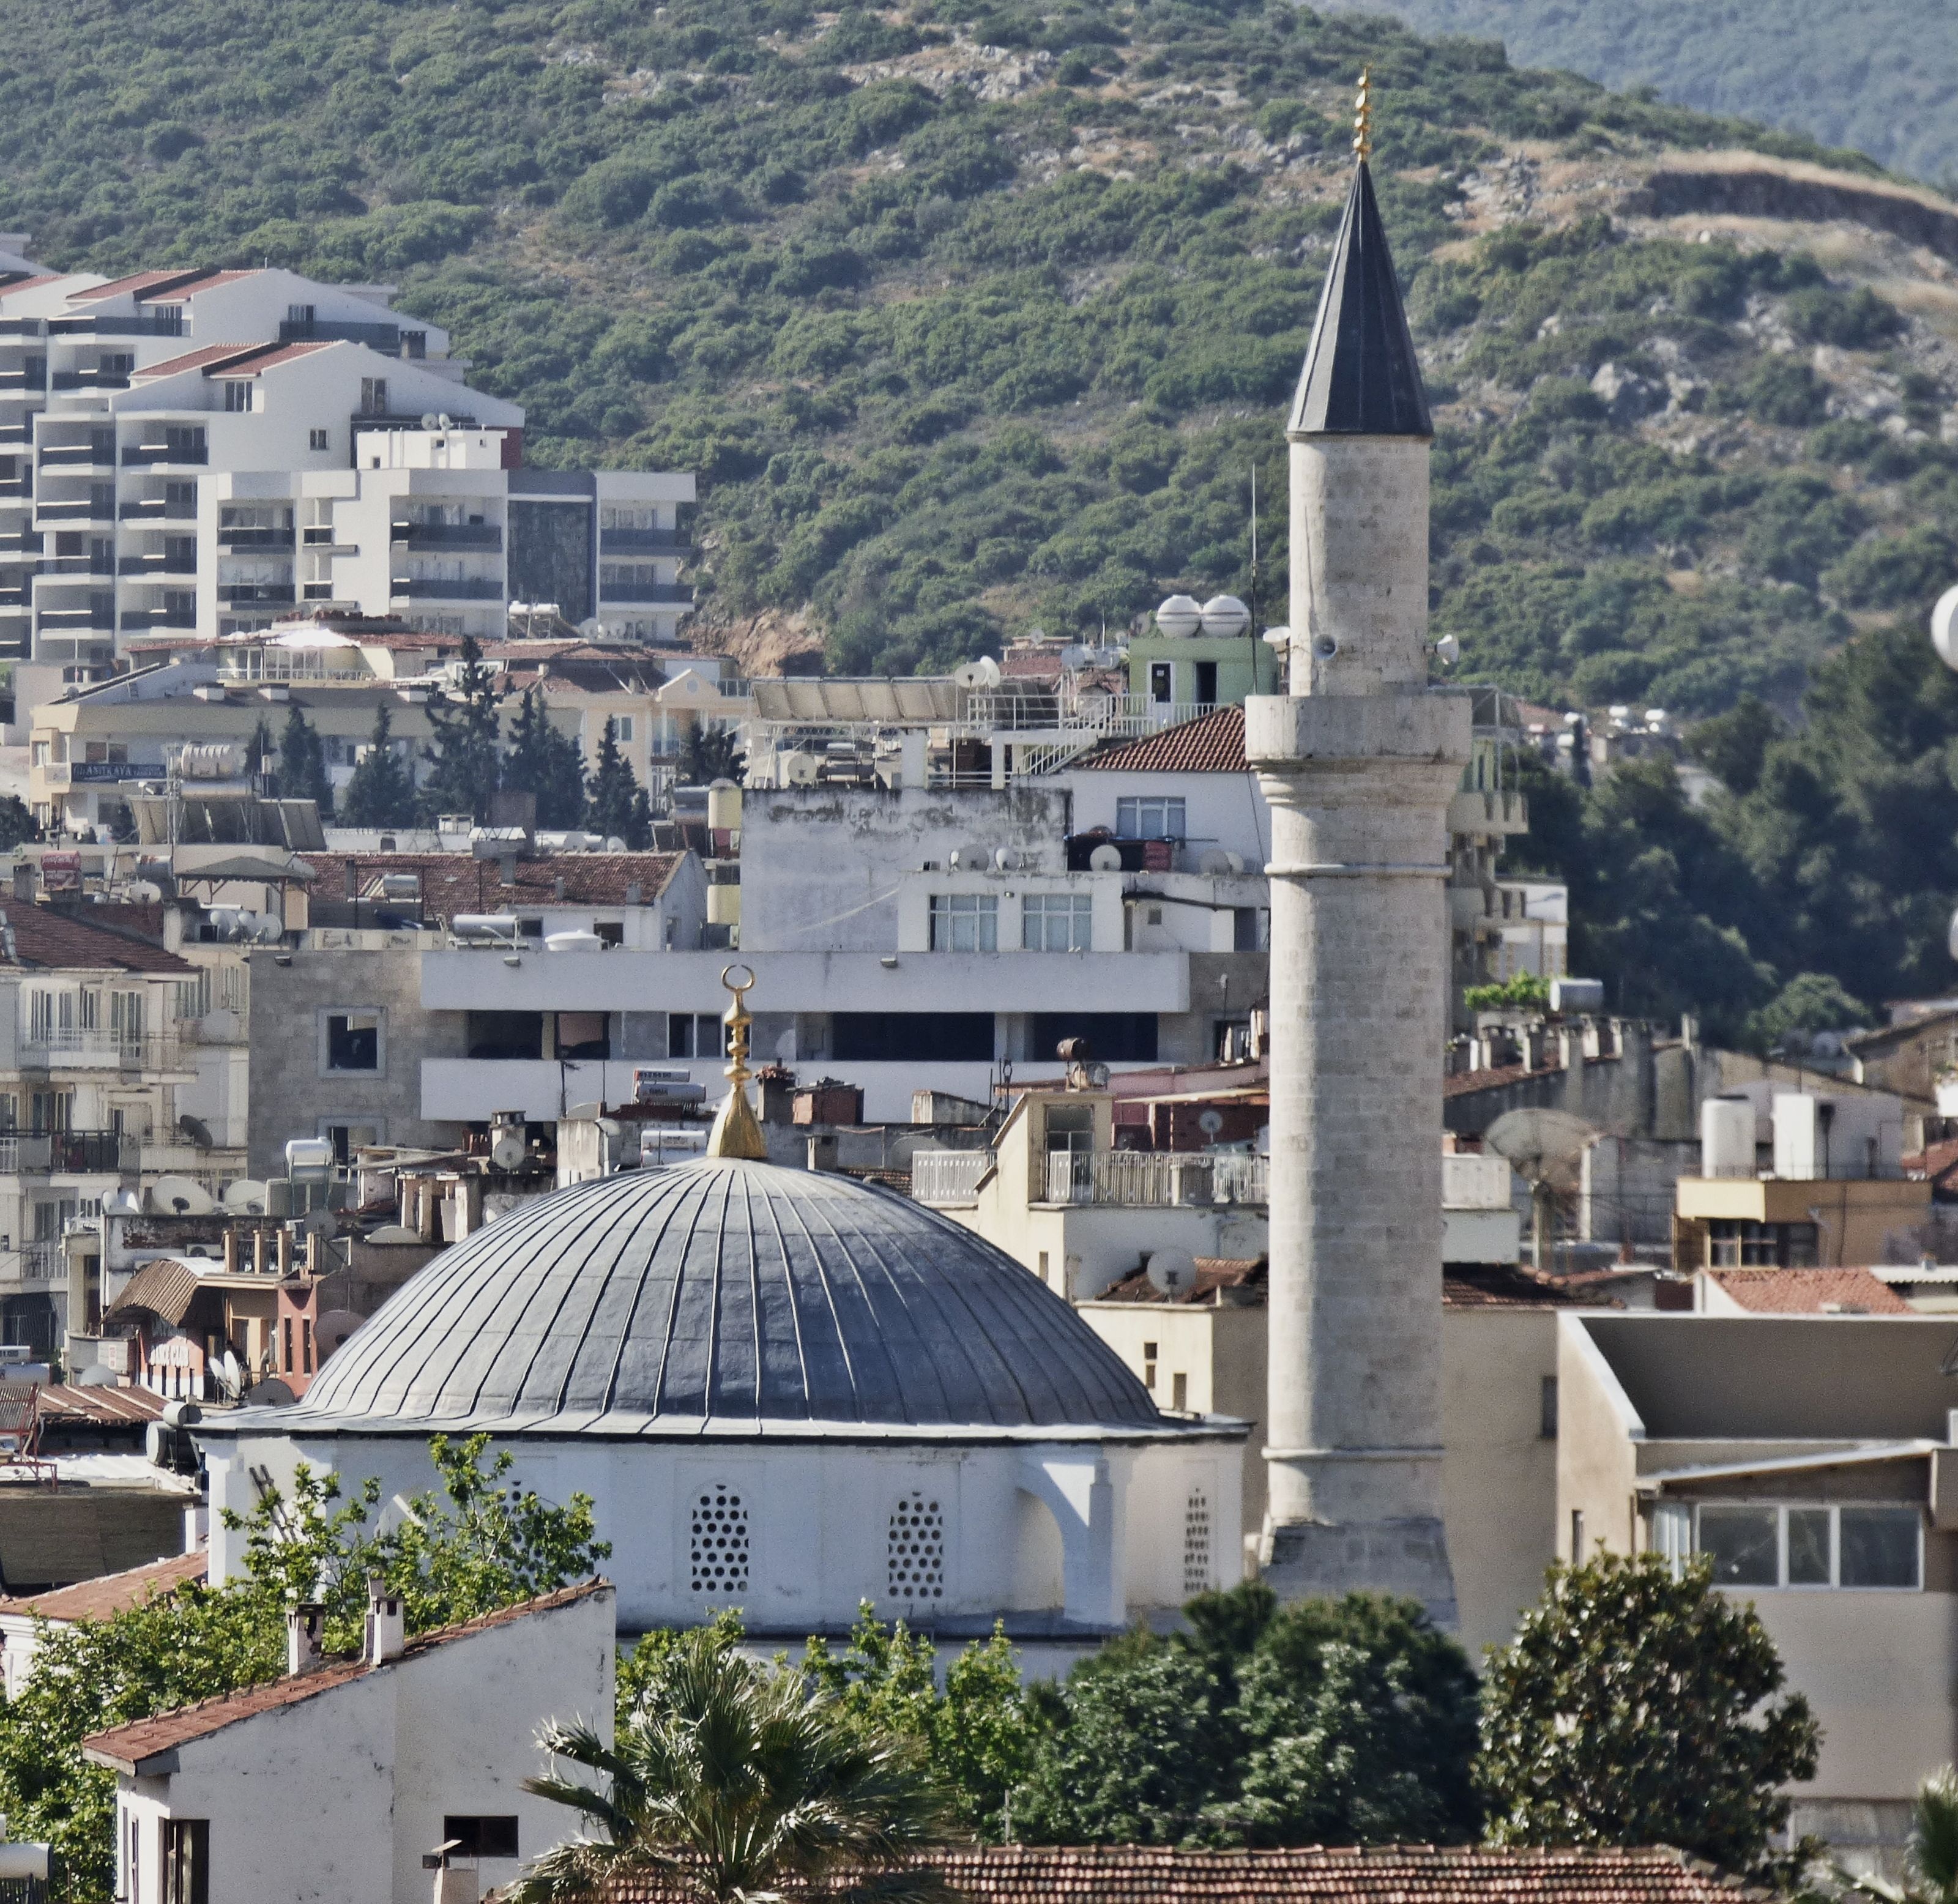
town, building, cityscape, religion, landmark, place of worship, religious, turkey, mosque, holy, dome, arabic, muslim, islamic, aerial photography